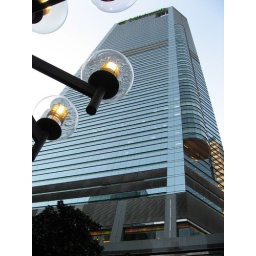
I kinda dig the lamps and building in the background.